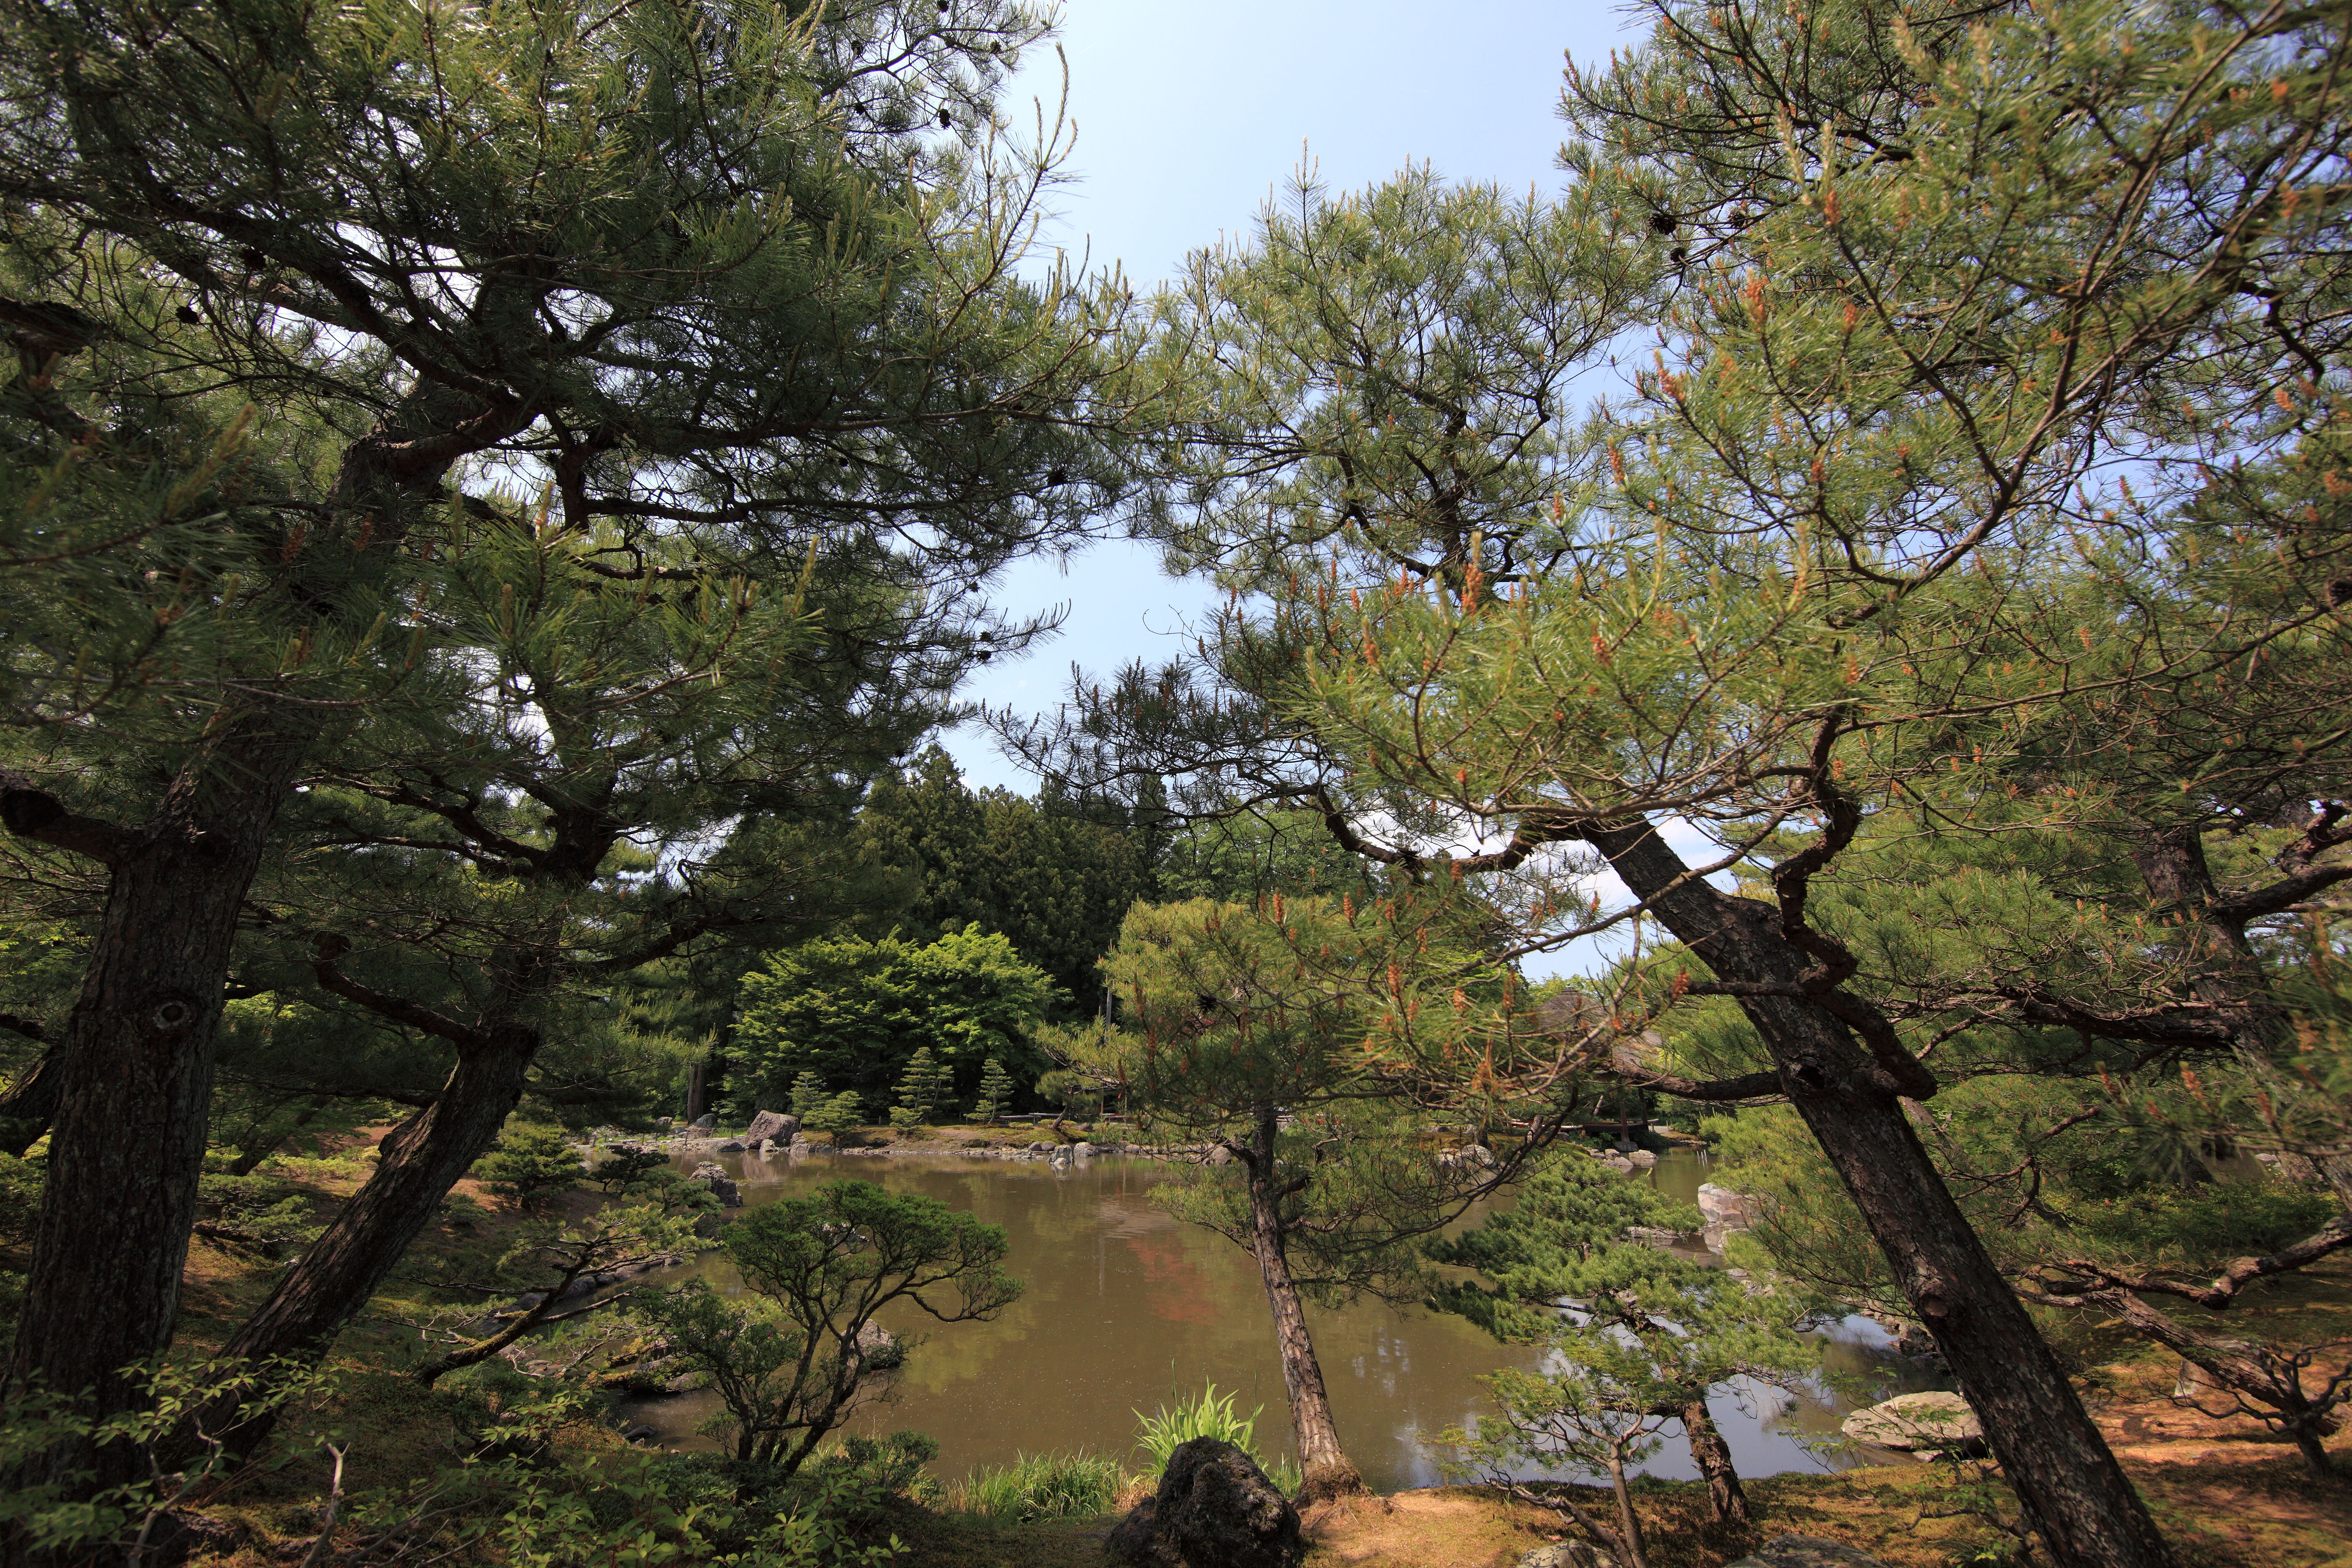
tree, nature, forest, wilderness, branch, plant, leaf, flower, river, stream, high, jungle, autumn, garden, flora, cool image, japanese, 5d, style, hires, woodland, habitat, i, markii, ecosystem, hi, res, resolution, fukushima, johrakuen, natural environment, woody plant